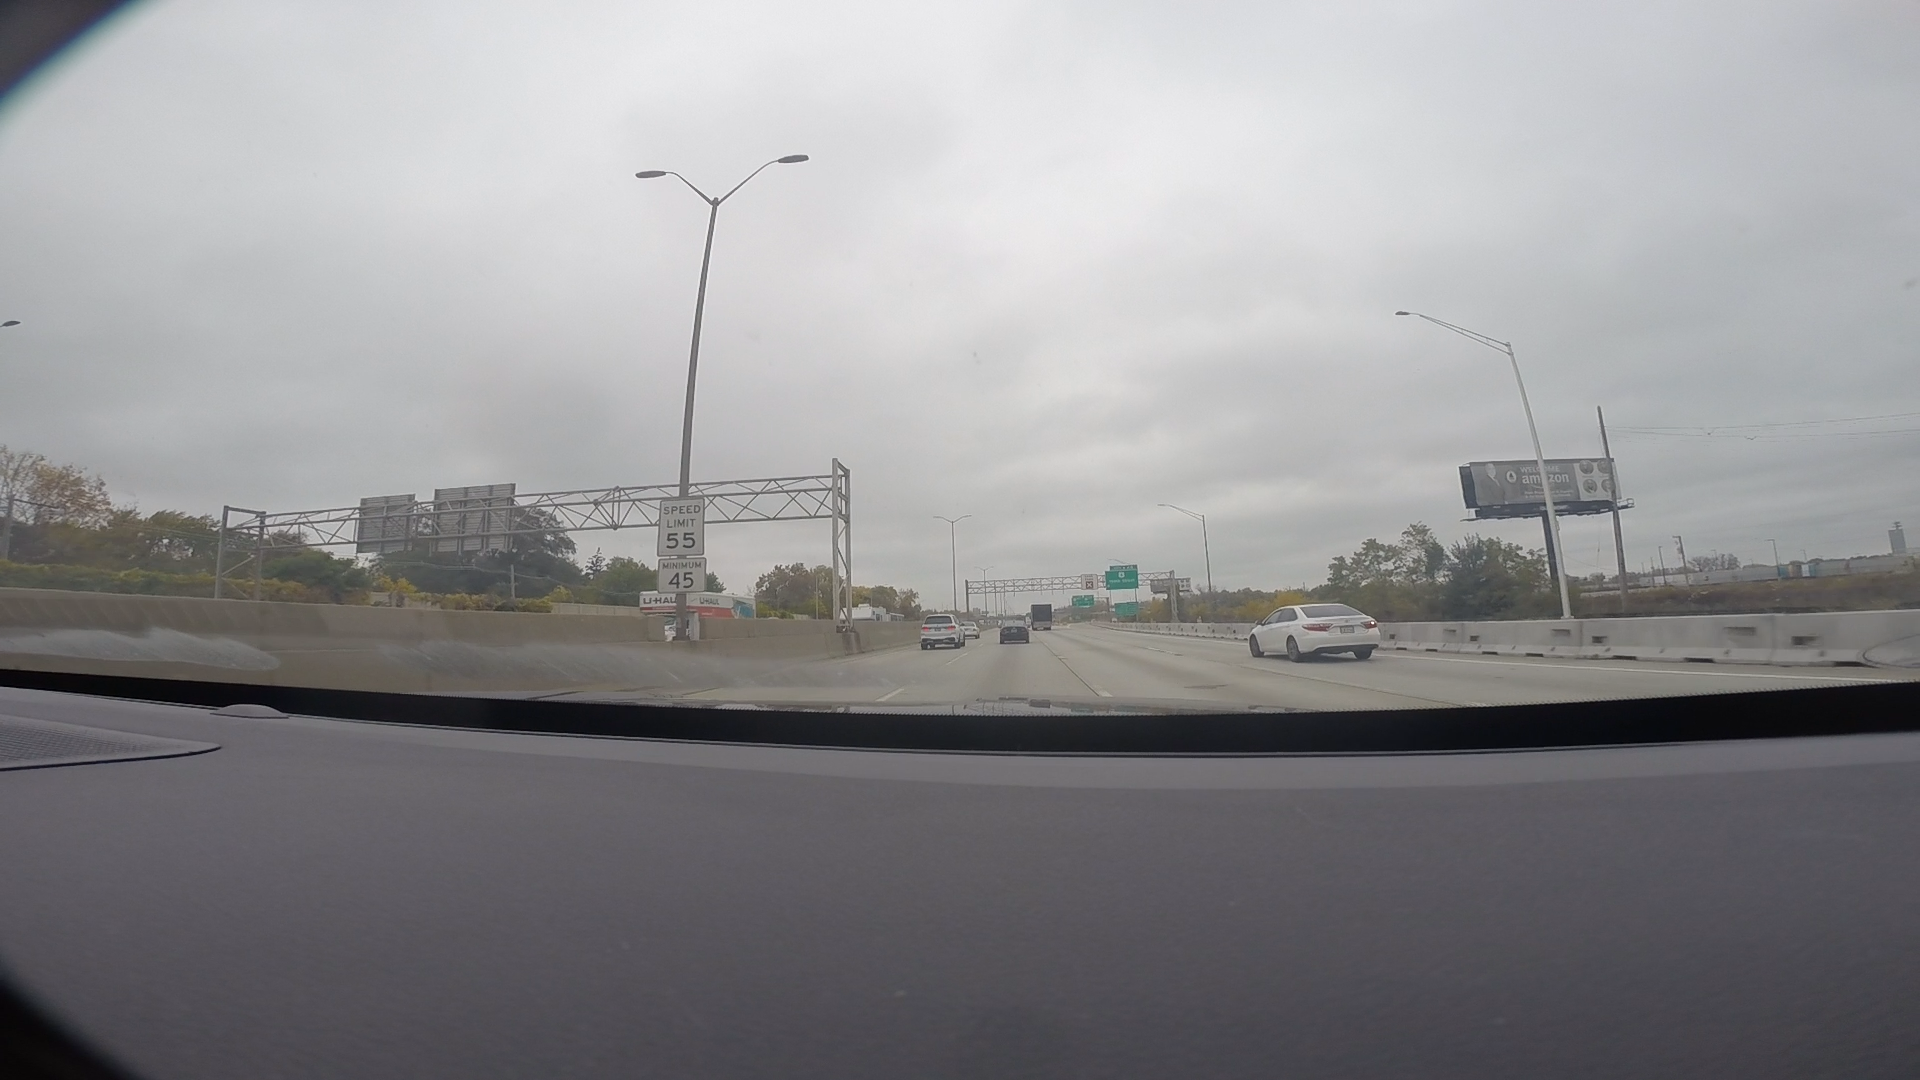
Speed limit sign label: mph55